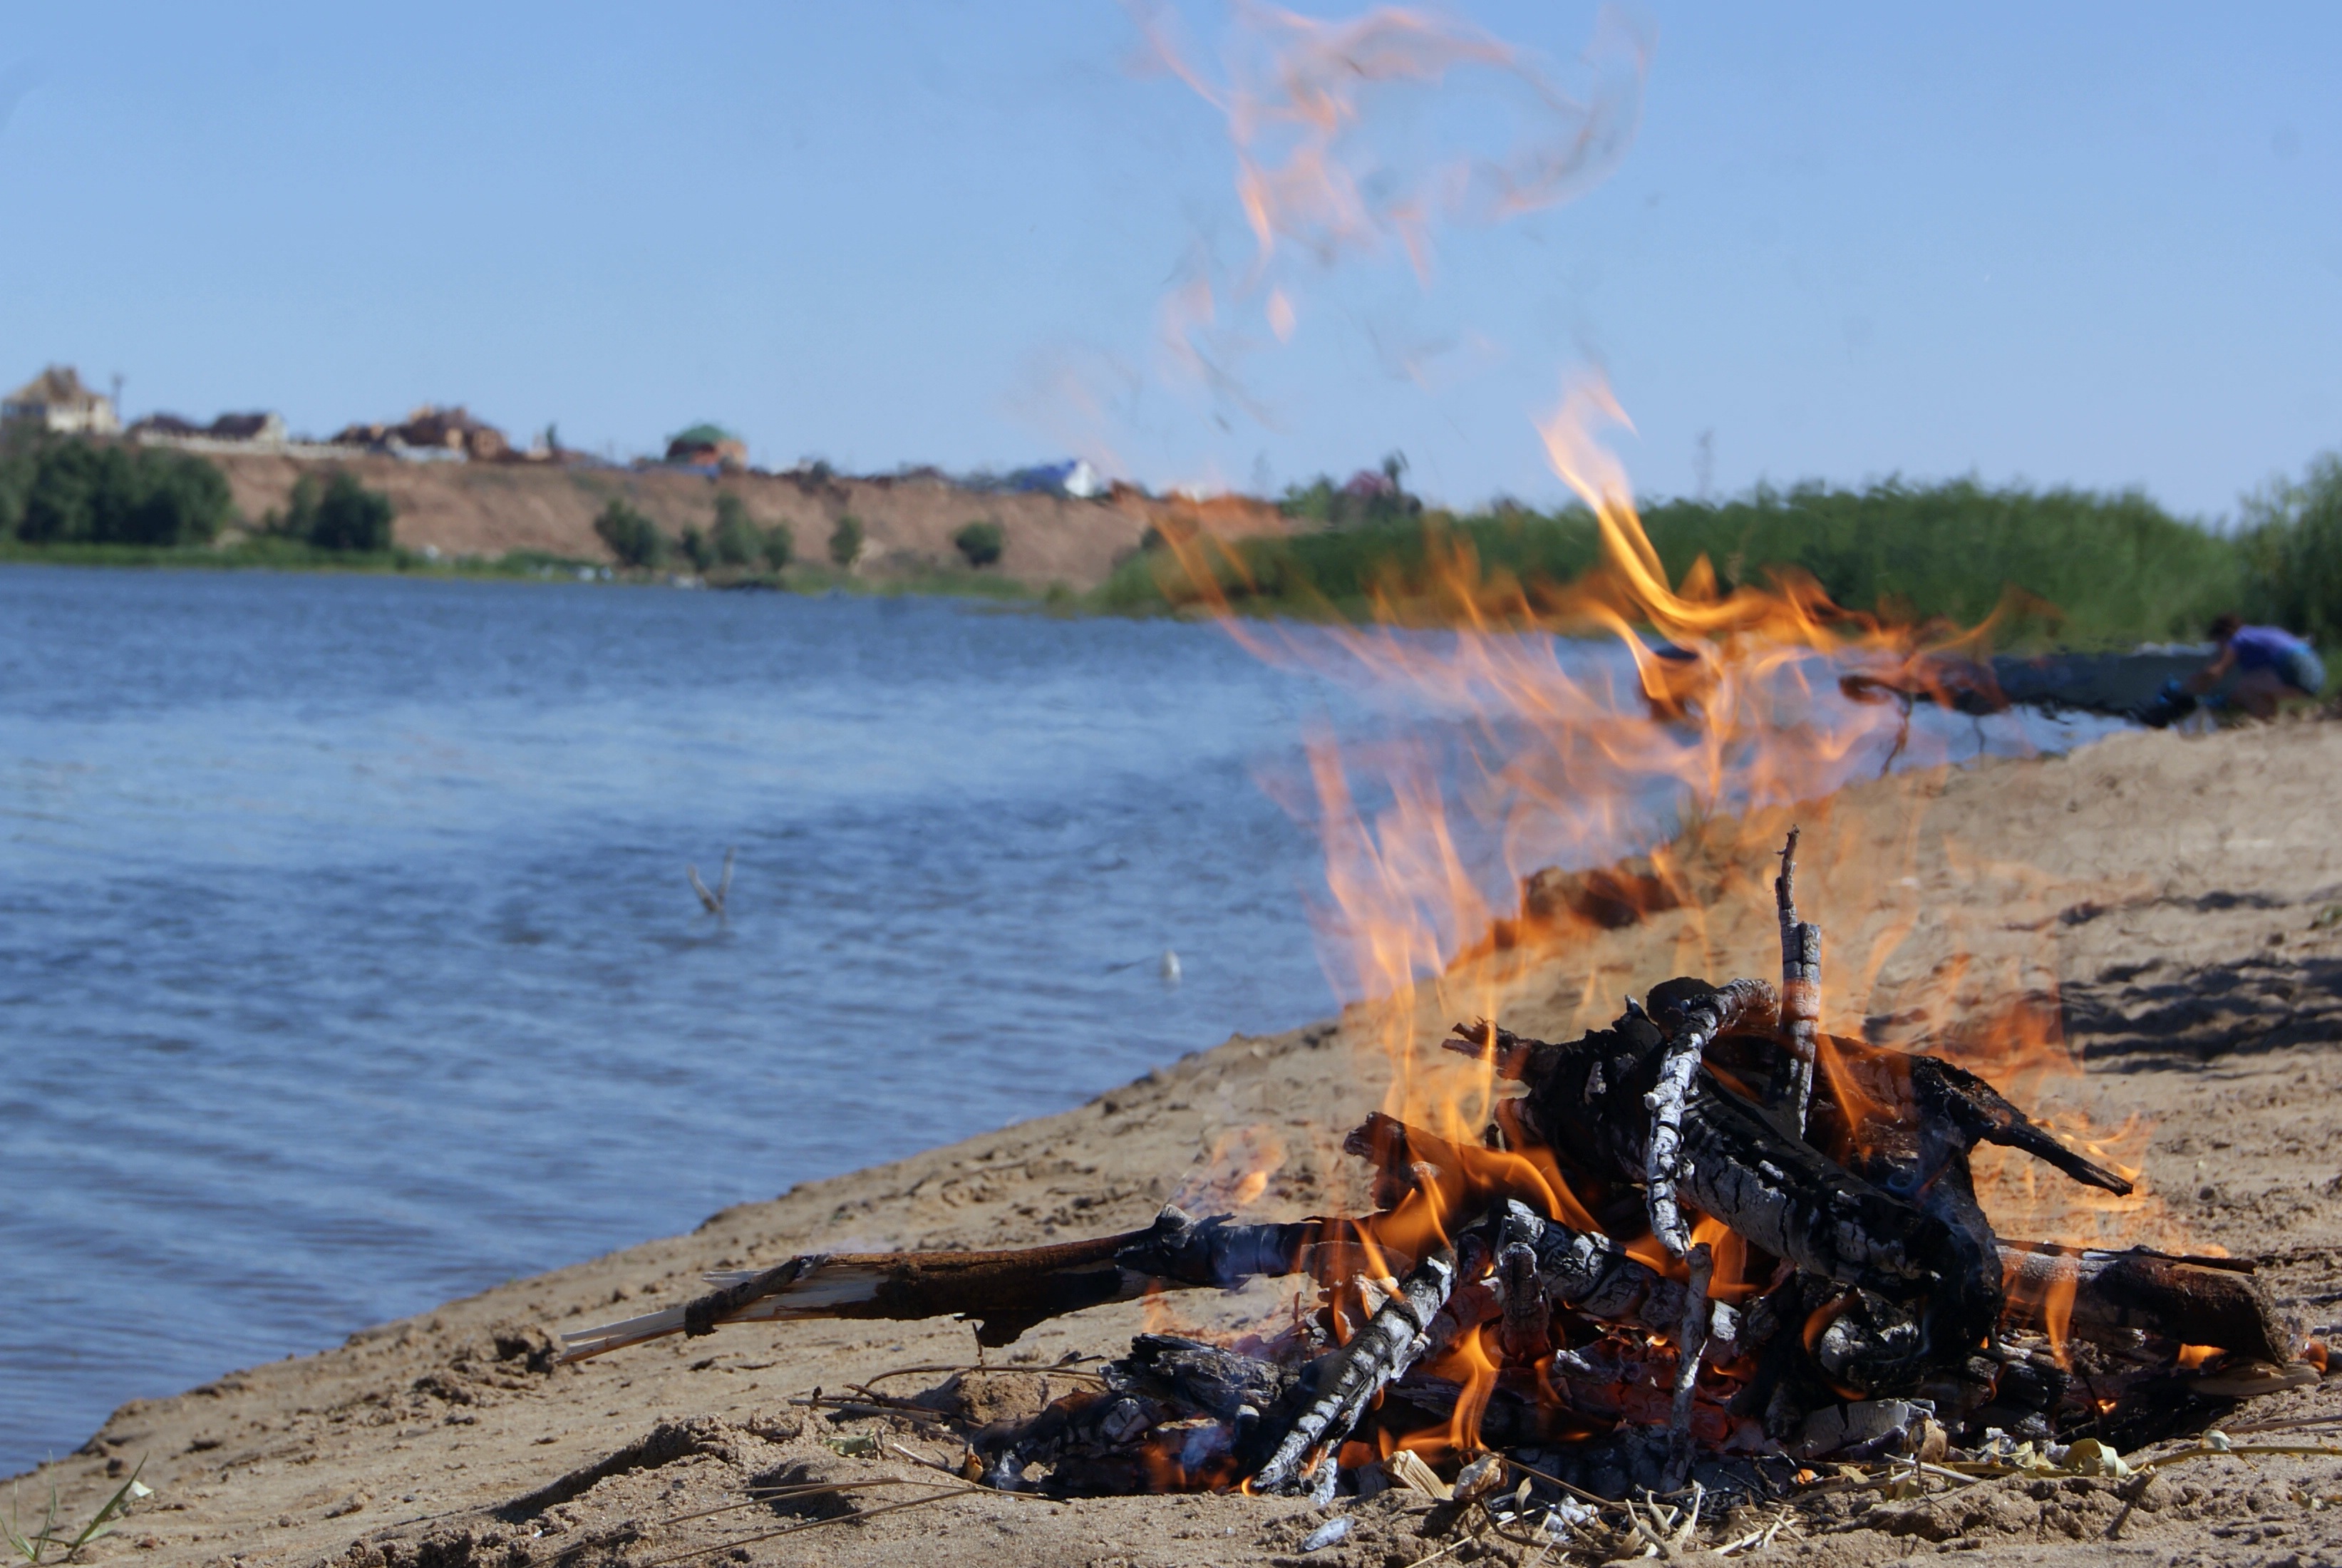
sea, shore, summer, vehicle, flame, fire, tourism, bonfire, koster